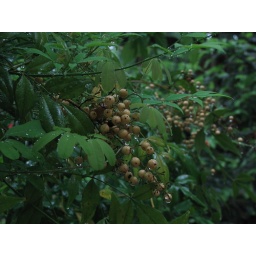
Yellow Berries at UNCC Susie Harwood Garden accross from the pond and near the Gazebo &amp;amp; red arched wooden bridge.